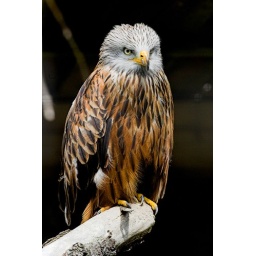
A red kite on the falconry on the castle Greifenstein in Bad Blankenburg, Thuringia, Germany. (2009-05-16)